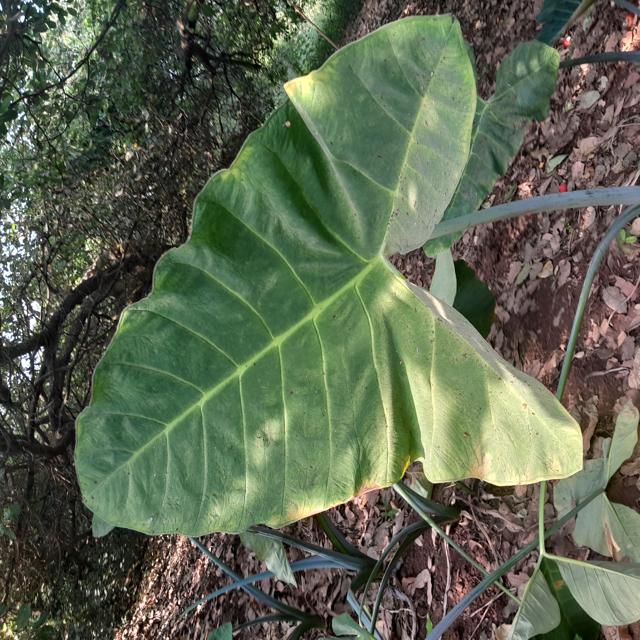
Label: Healthy